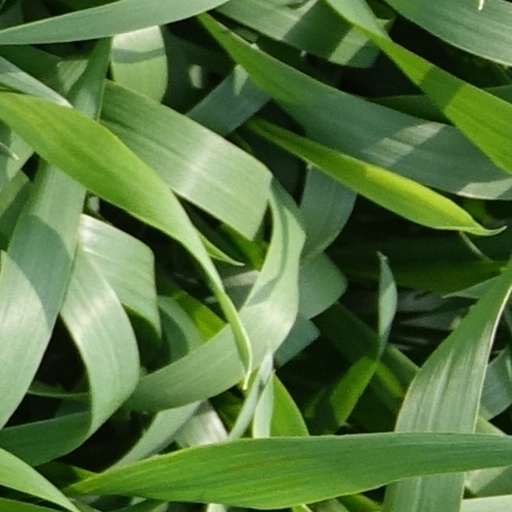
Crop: wheat